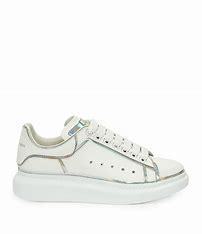
Brand: Alexander
Model: McQueen Alexander Mcqueen Oversized